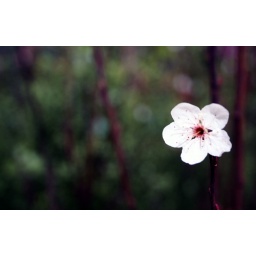
White flower of an Ornamental Plum. &lt;i&gt;Prunus cerasifera&lt;/i&gt; At a plant nursery in Ballarat.